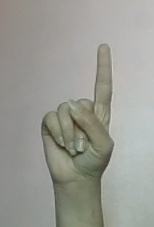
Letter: bb